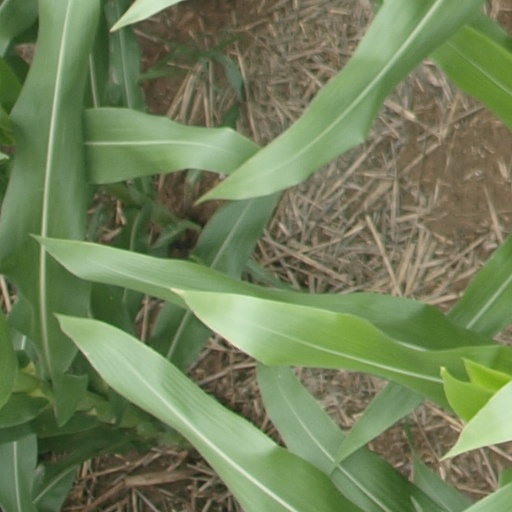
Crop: maize; corn